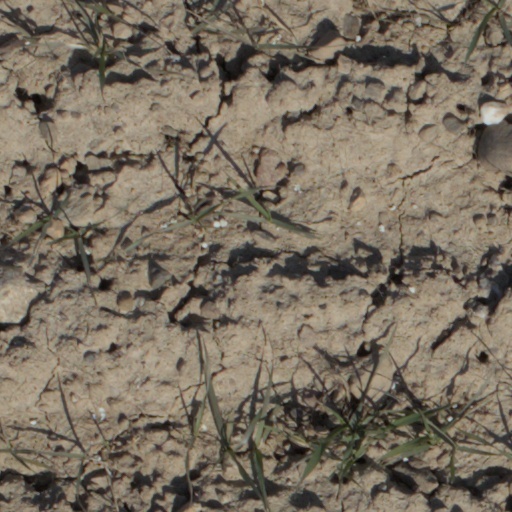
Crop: wheat